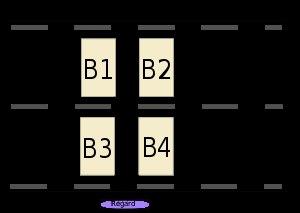
Le Système informatisé de recueil de données est un système informatisé français de recueil, de transmission, de concentration et de présentation des données sur le trafic routier.